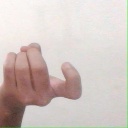
अक्षर: ज